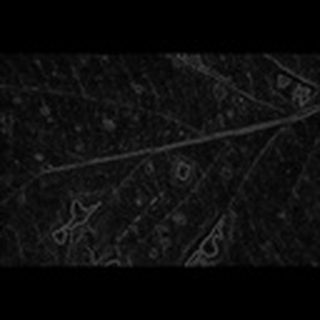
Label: cotton_target_spot